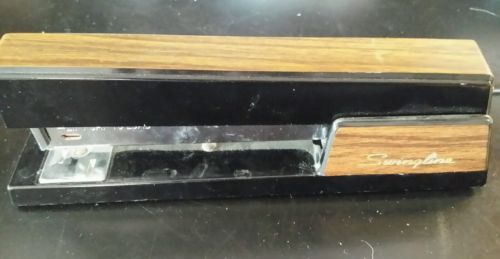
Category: stapler